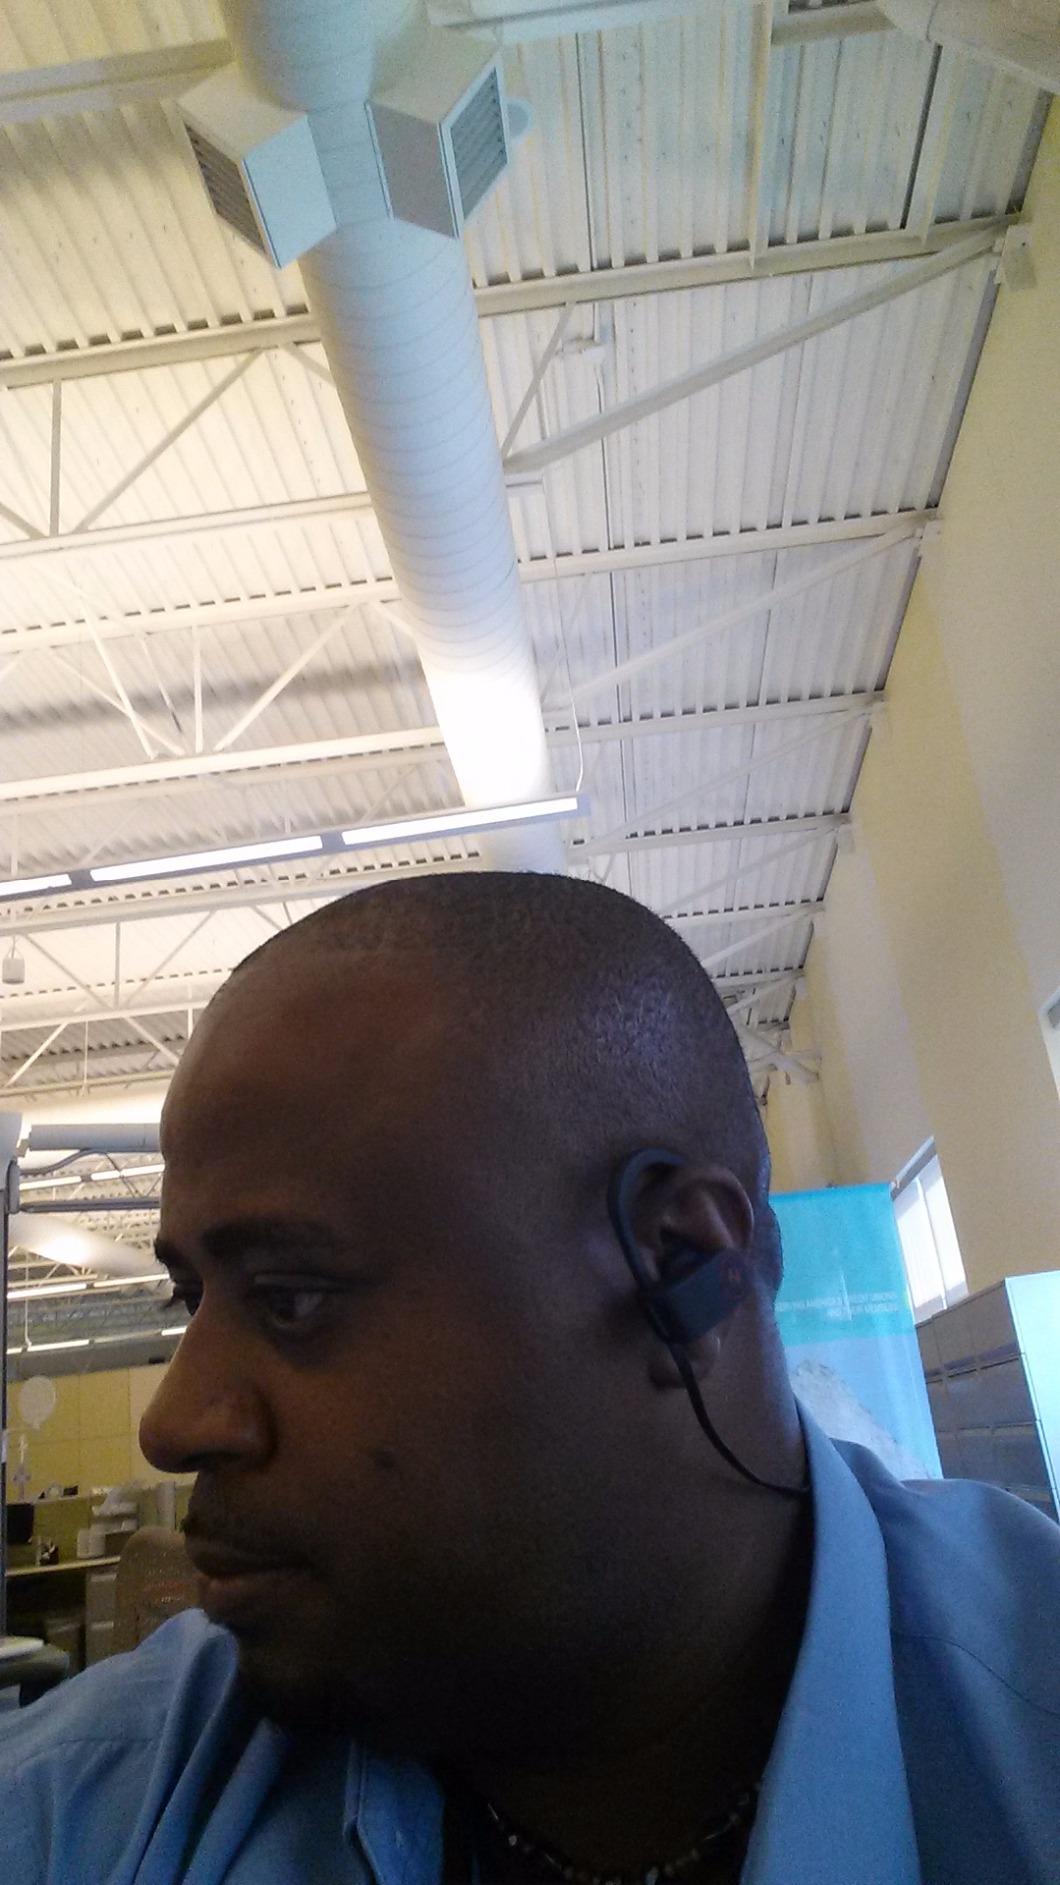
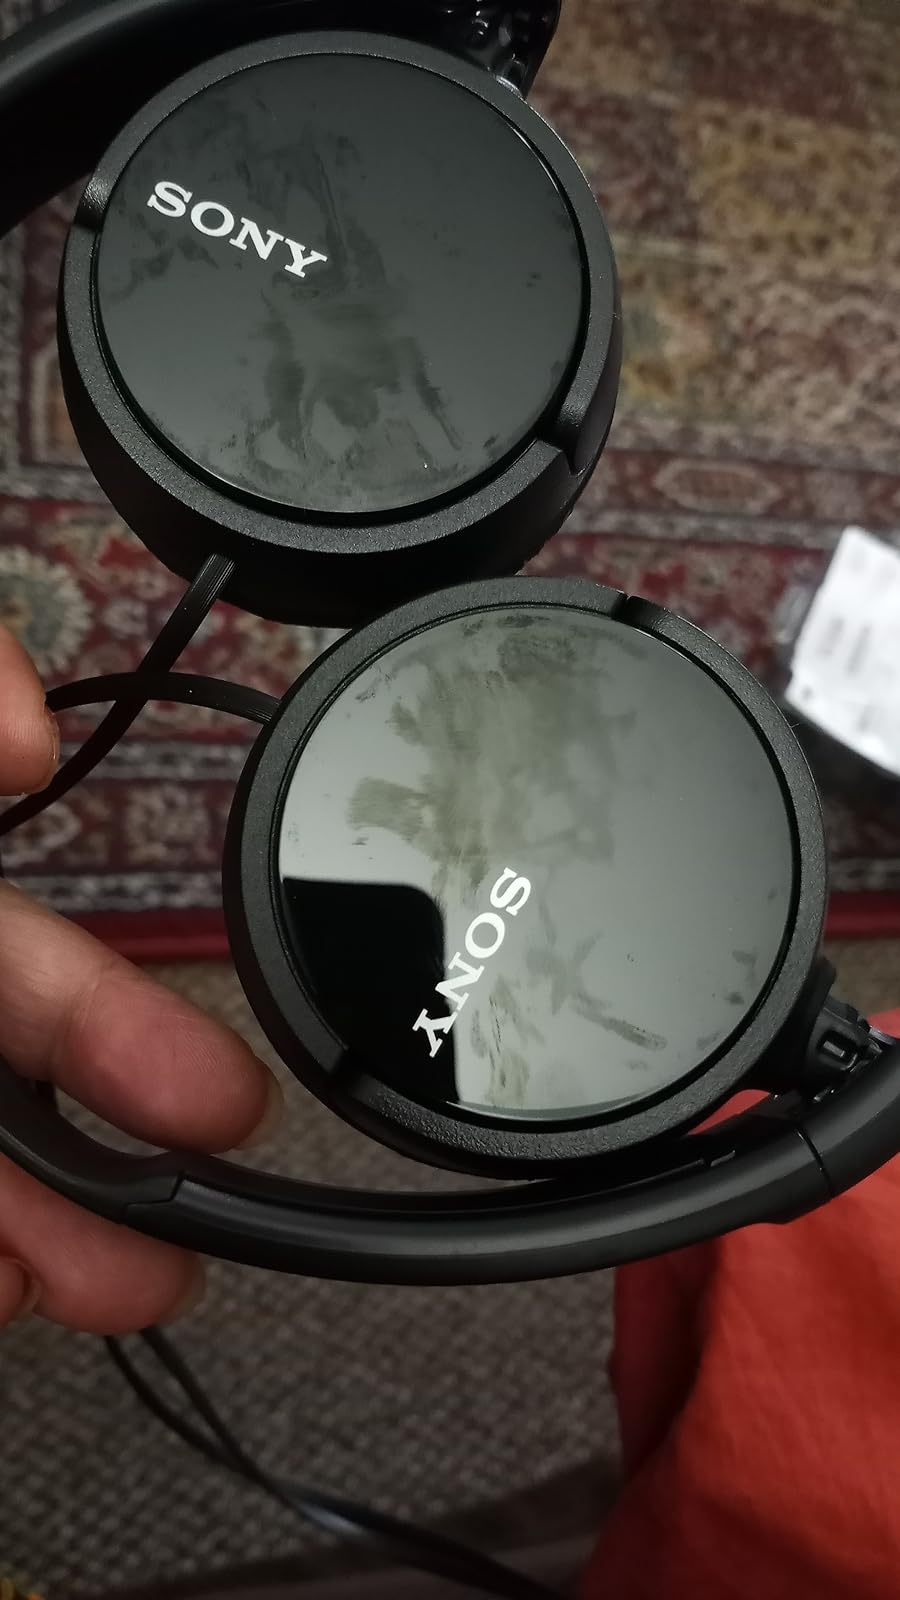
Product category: headphones
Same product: no